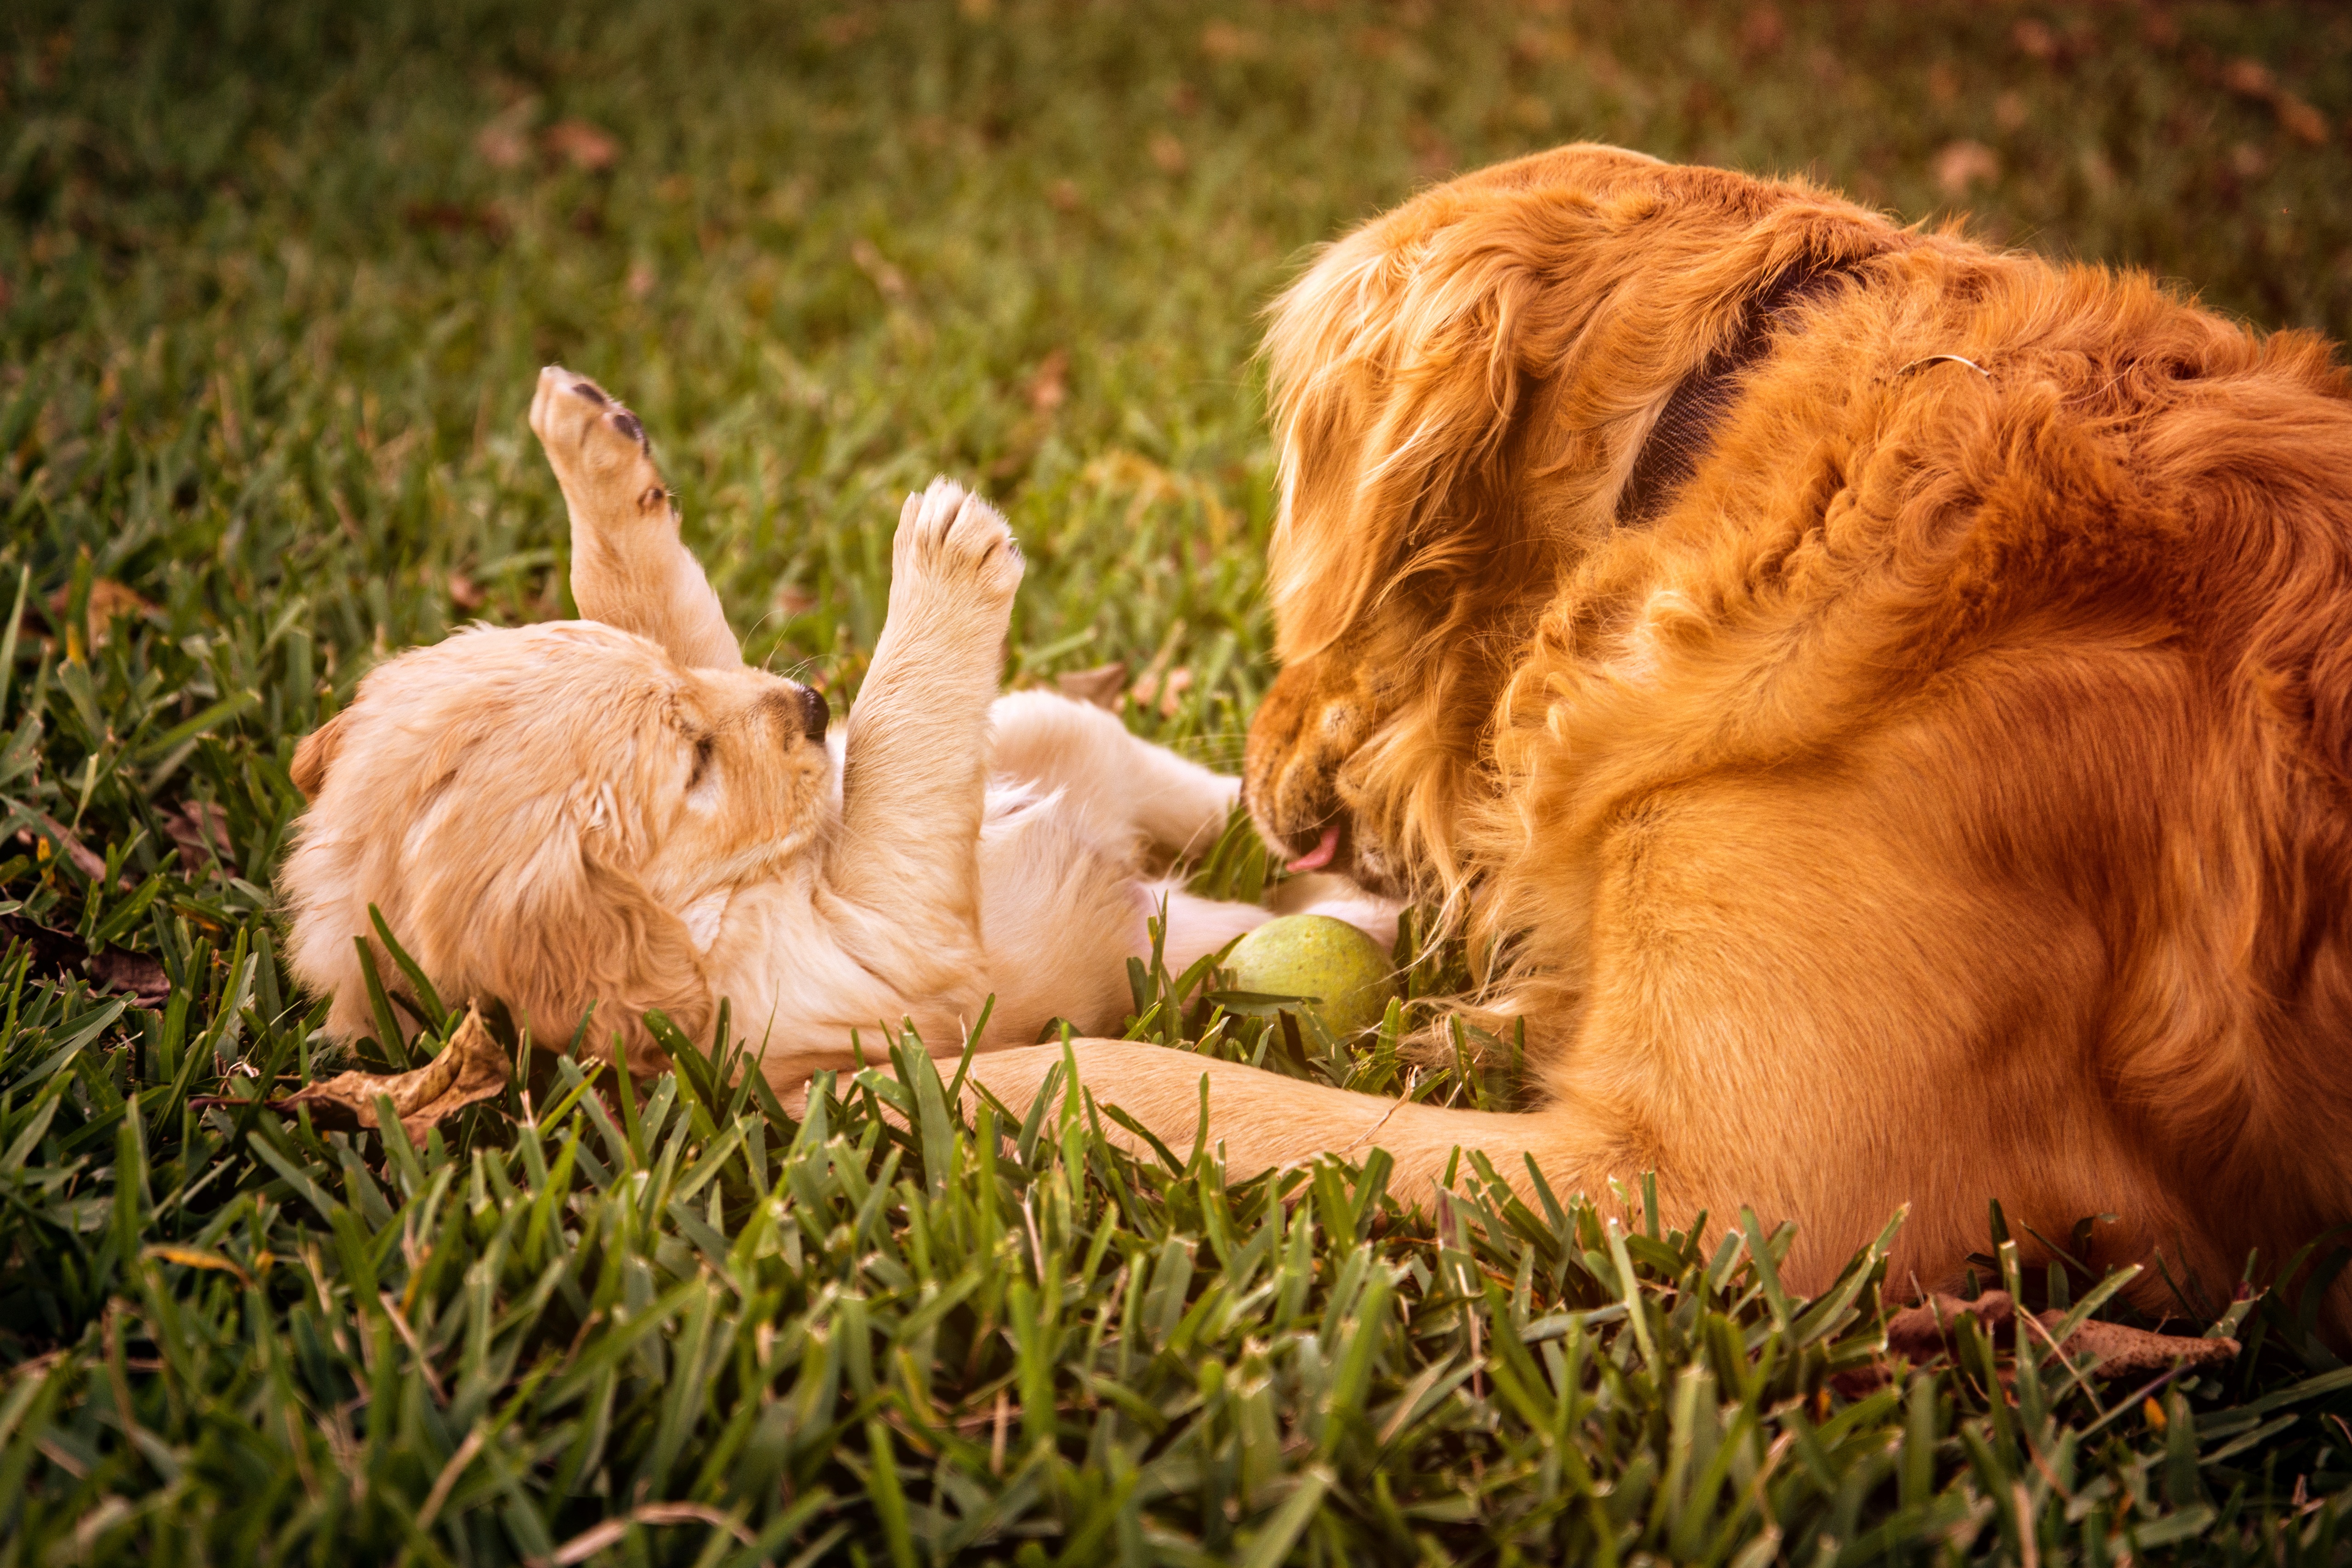
nature, grass, lawn, sweet, puppy, dog, animal, cute, canine, pet, fur, young, golden, small, autumn, brown, mammal, playing, golden retriever, happy, vertebrate, domestic, adorable, retriever, breed, pup, doggy, purebred, dog like mammal, nova scotia duck tolling retriever